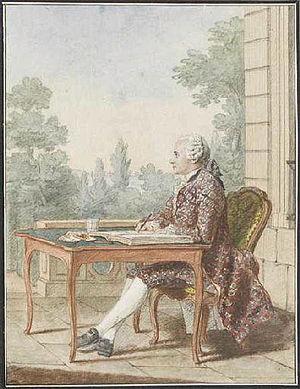
Louis de Carmontelle ou Carmontelle, pseudonyme de Louis Carrogis, né le 15 août 1717 à Paris et mort dans la même ville le 26 décembre 1806, est un peintre, dessinateur, graveur, auteur dramatique et architecte-paysagiste français.